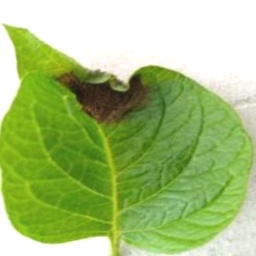
Etiqueta: Late Blight